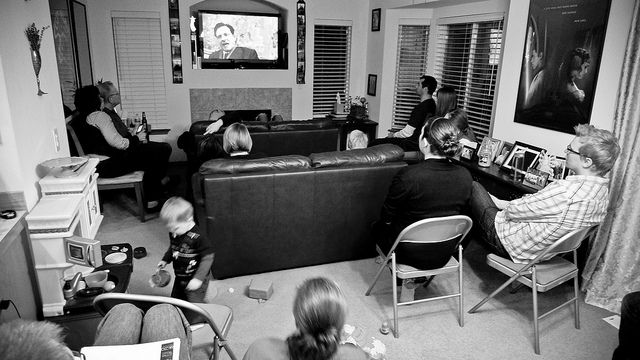
user: Given an image and a question. Answer the question in a short answer. Question: What is the focus of the people in the room? Short Answer:
assistant: television